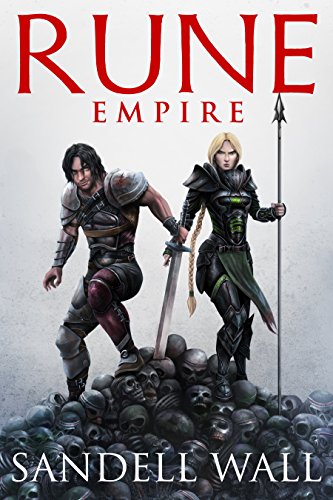
Rune Empire (Runebound Book 1)
Category: Buy a Kindle
Review "Rune Empire is packed full of action, adventure, and mystery. Evil has risen from the depths of history, dark magic, unworldly creatures,powerful runes the are poorly understood by the empire that uses them,and our protagonists who are learning to survive in a suddenly deadly world - all the good stuff that you want in a really epic series. Can't wait to see where Sandell Wall takes this!" -- AC Cobble, Author of Benjamin Ashwood" A story cracking with tension and energy that will not let you go. Whew! What a good read. Can't wait for the rest." -- Amazon Reviewer "One of the best stories I have read this year. I look forward to the next book in the series" -- Amazon Reviewer
Features: Four hundred years ago the Alkomian Empire clawed its way from the long dark, uniting the splintered factions of mankind under one banner. Harnessing the mysterious power of runes, the empire of man spread across the land, exploring and inhabiting the ancient fortresses that they plundered for runestones. For centuries humanity has stood unopposed, masters of their own destiny.Until now.In the east a darkness stirs. An evil beyond myth and memory sends its agents to plant the seeds of mankind’s destruction. From the forgotten wastelands the vanguard of an invasion starts its slow but inexorable march.On the border of the empire a novice blacksmith, disillusioned with his life, dreams of challenge and adventure.In the imperial palace a young soldier embarks on her first mission as a member of the most elite fighting force in the empire.As ruin descends upon the empire, two young heroes will be forged from blood and chaos.